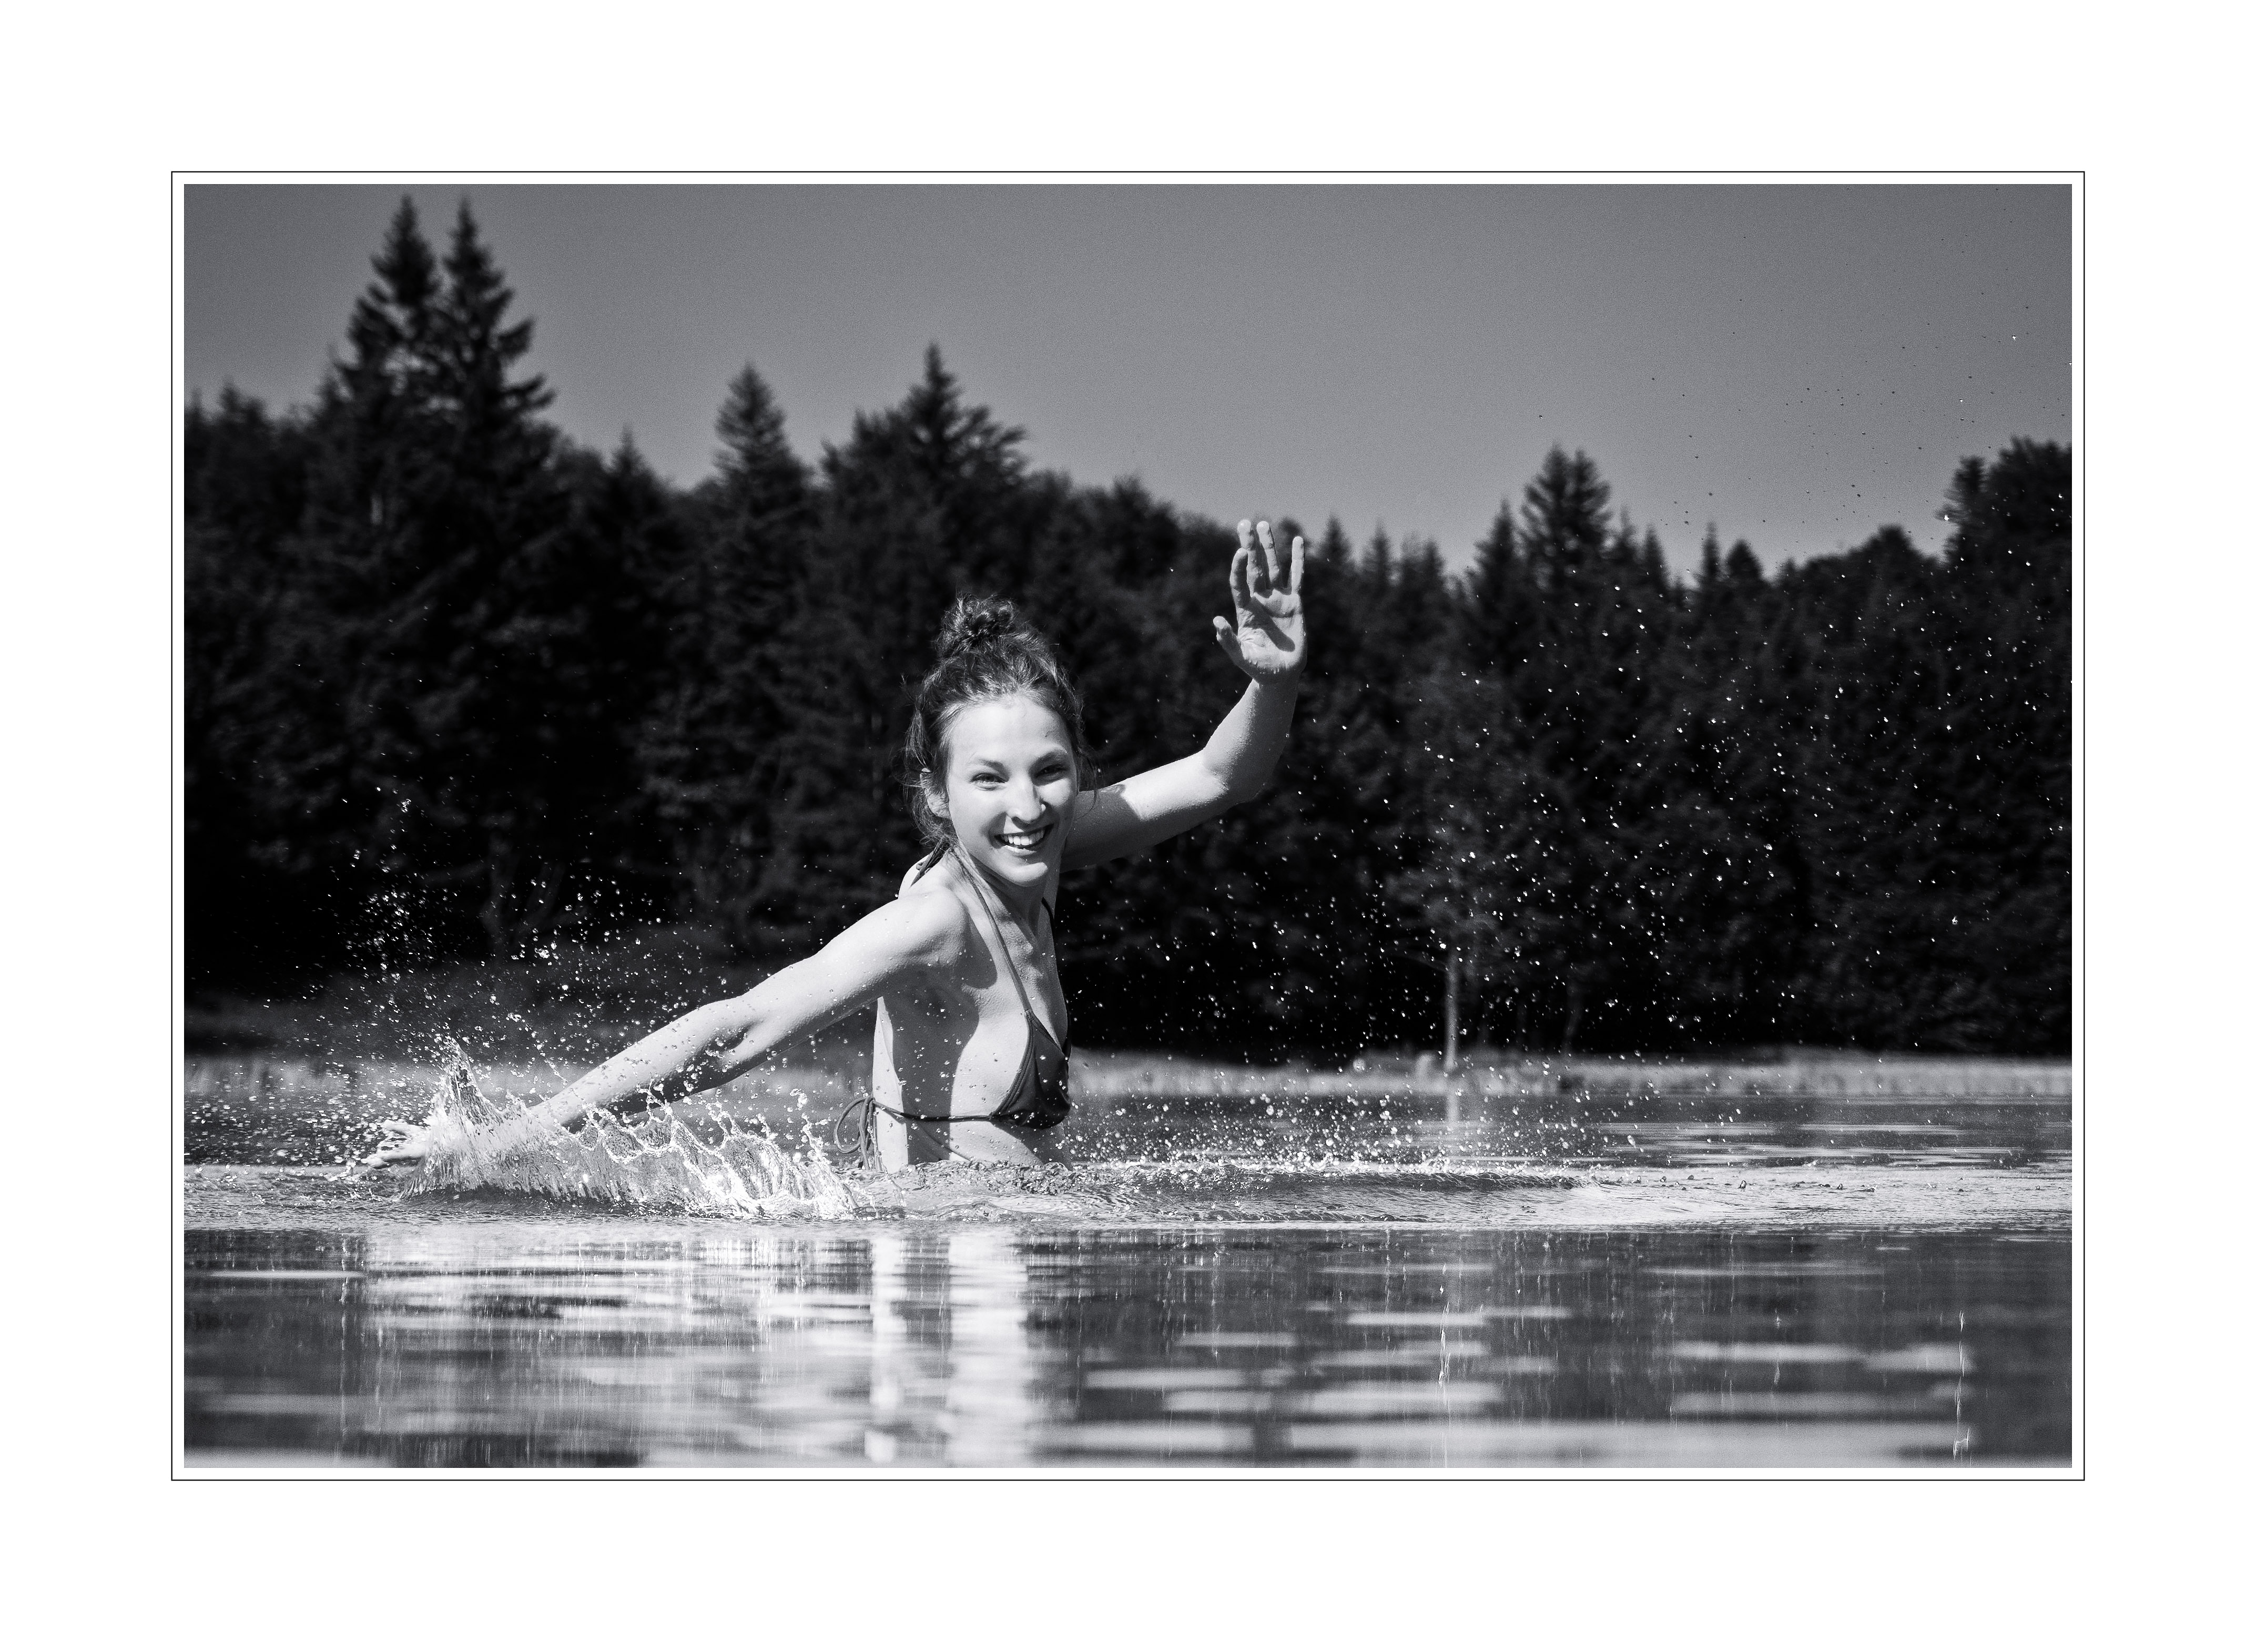
black and white, photography, lake, jumping, splash, blackandwhite, photograph, image, at, osterreich, obersterreich, gmunden, monochrome photography